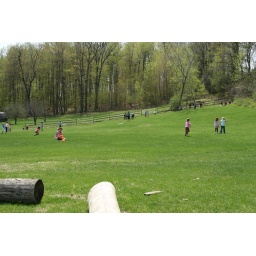
These young school children were having a ball running all over this open field.